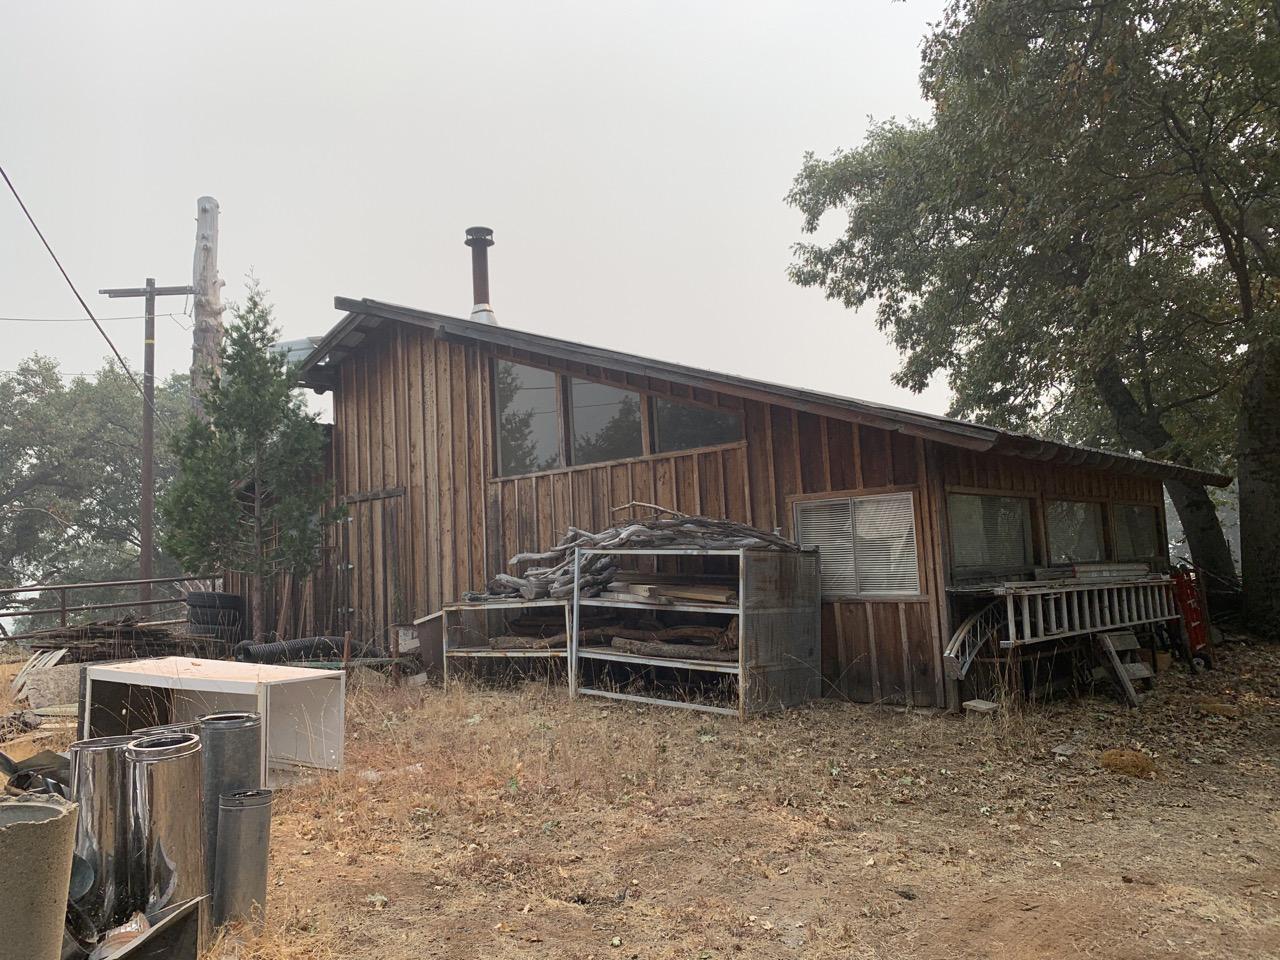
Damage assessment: no_damage